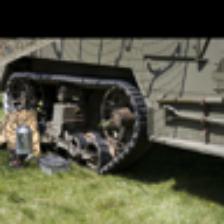
Label: NonHuman